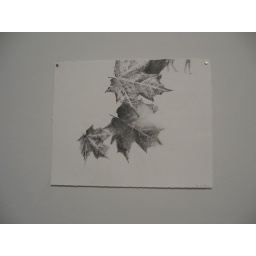
Installation, Flourescapes and Mirth. much of the imagery in this installation came from labels on water bottles